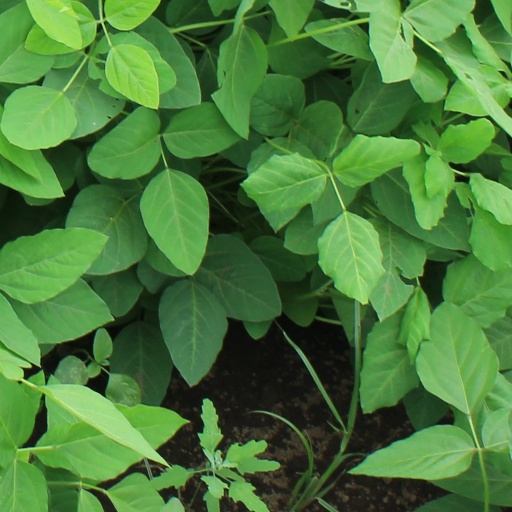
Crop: soybean